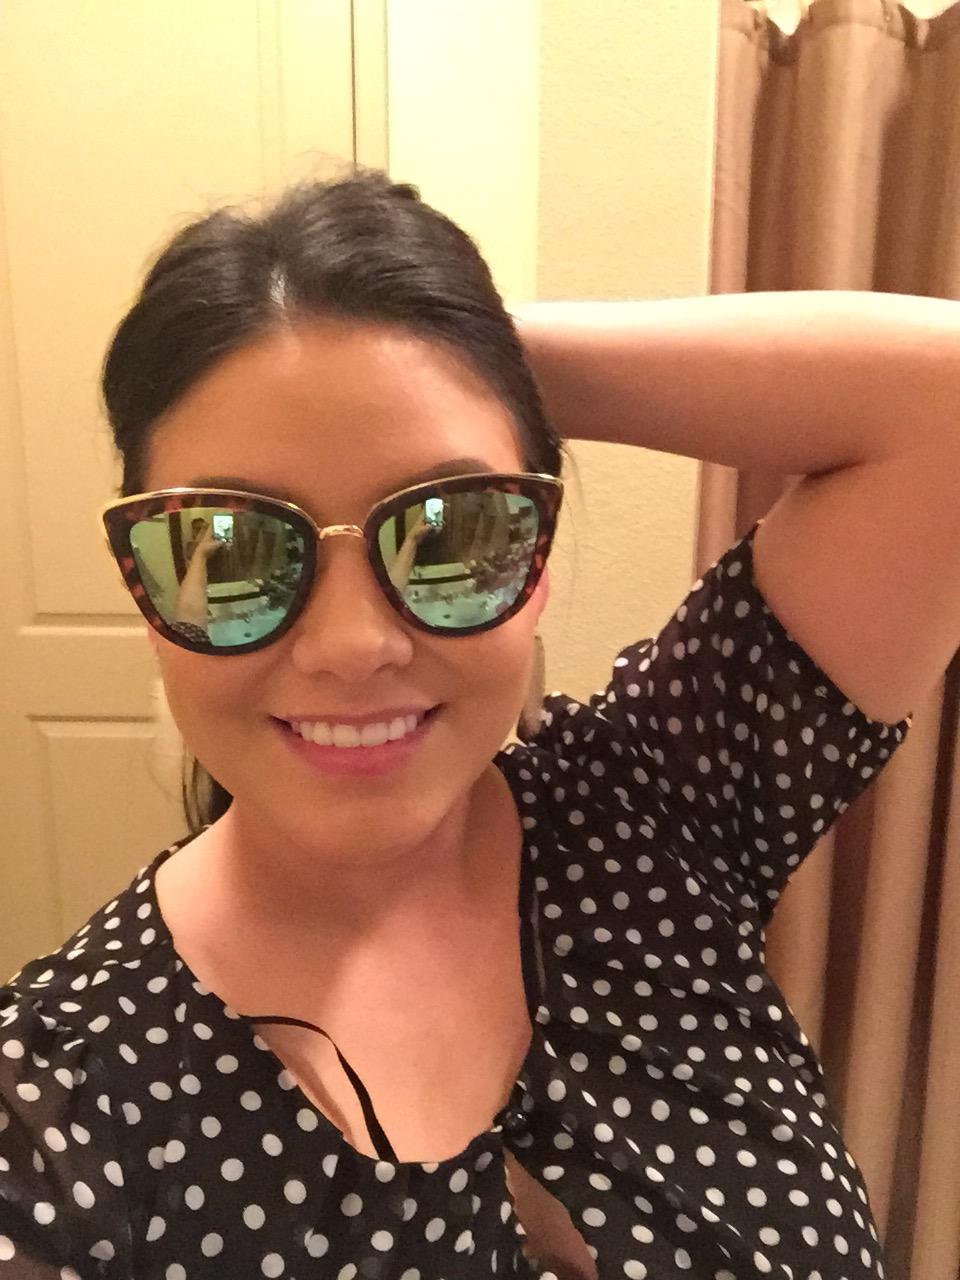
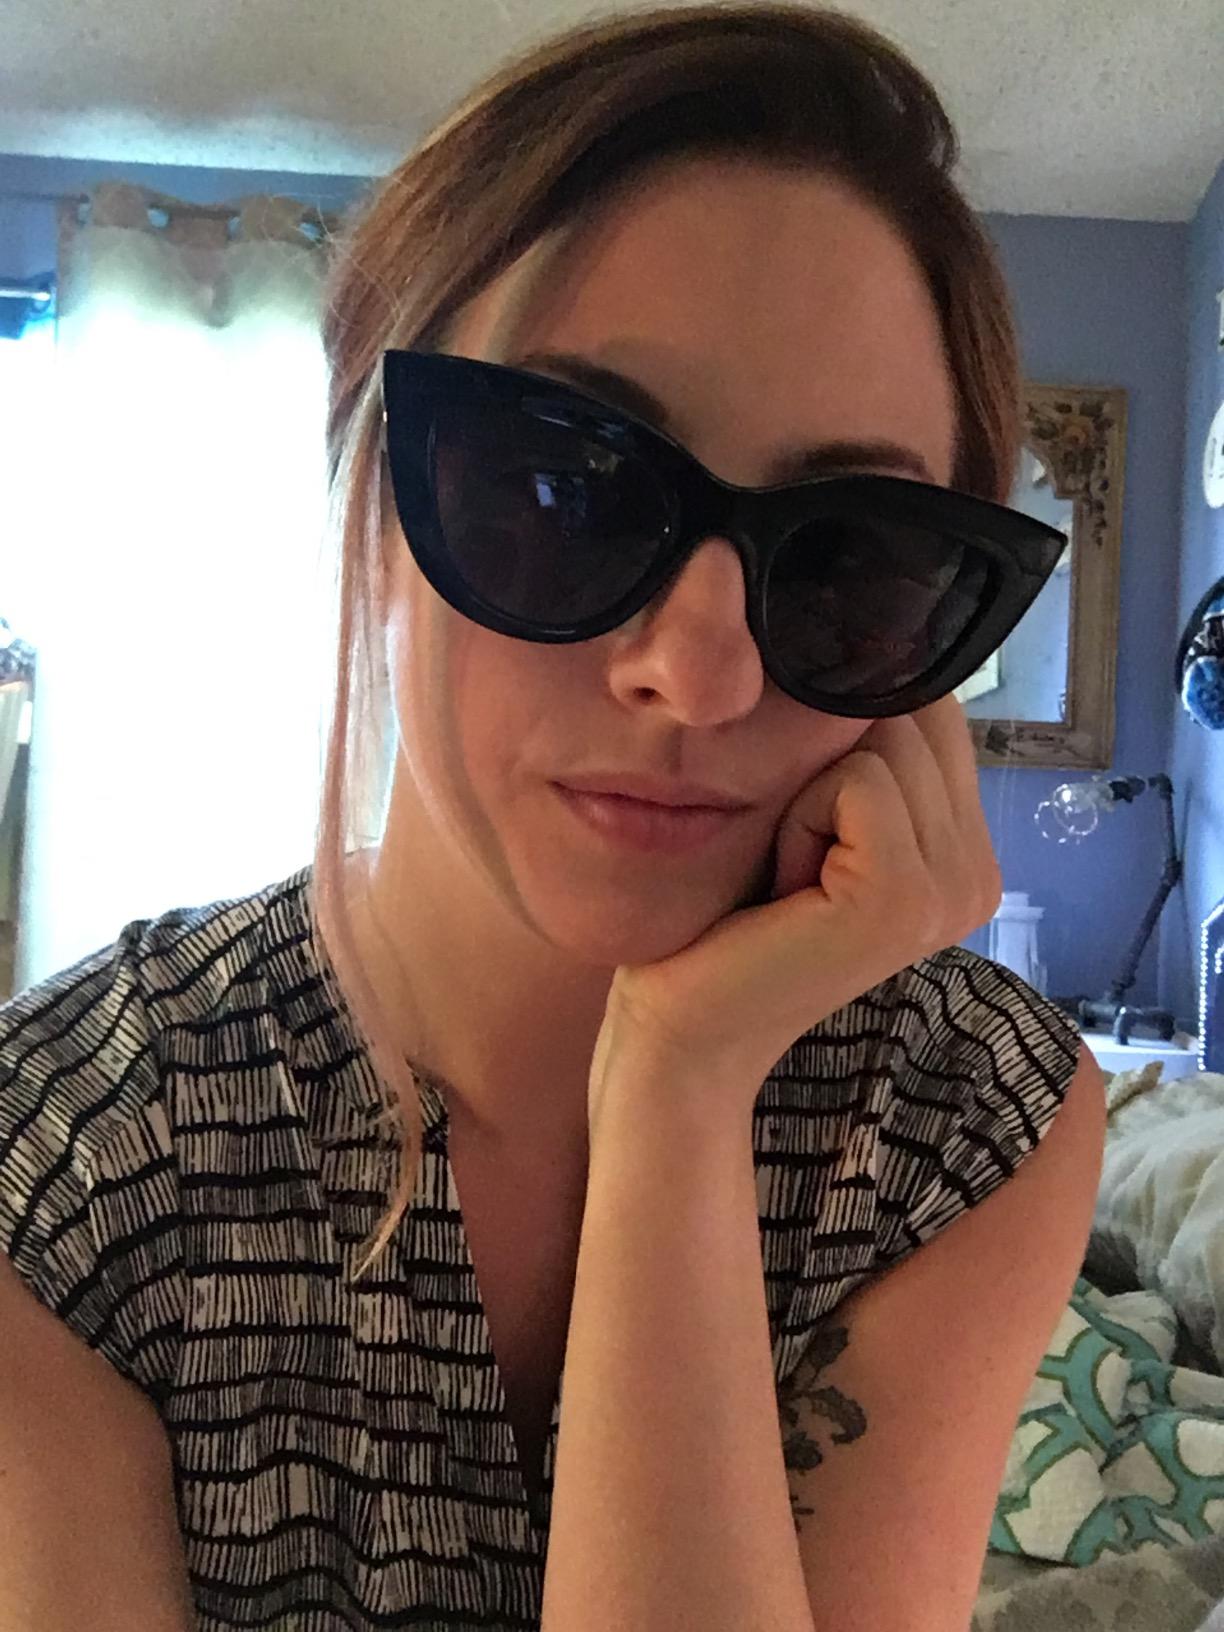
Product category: accessories_sunglasses
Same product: no